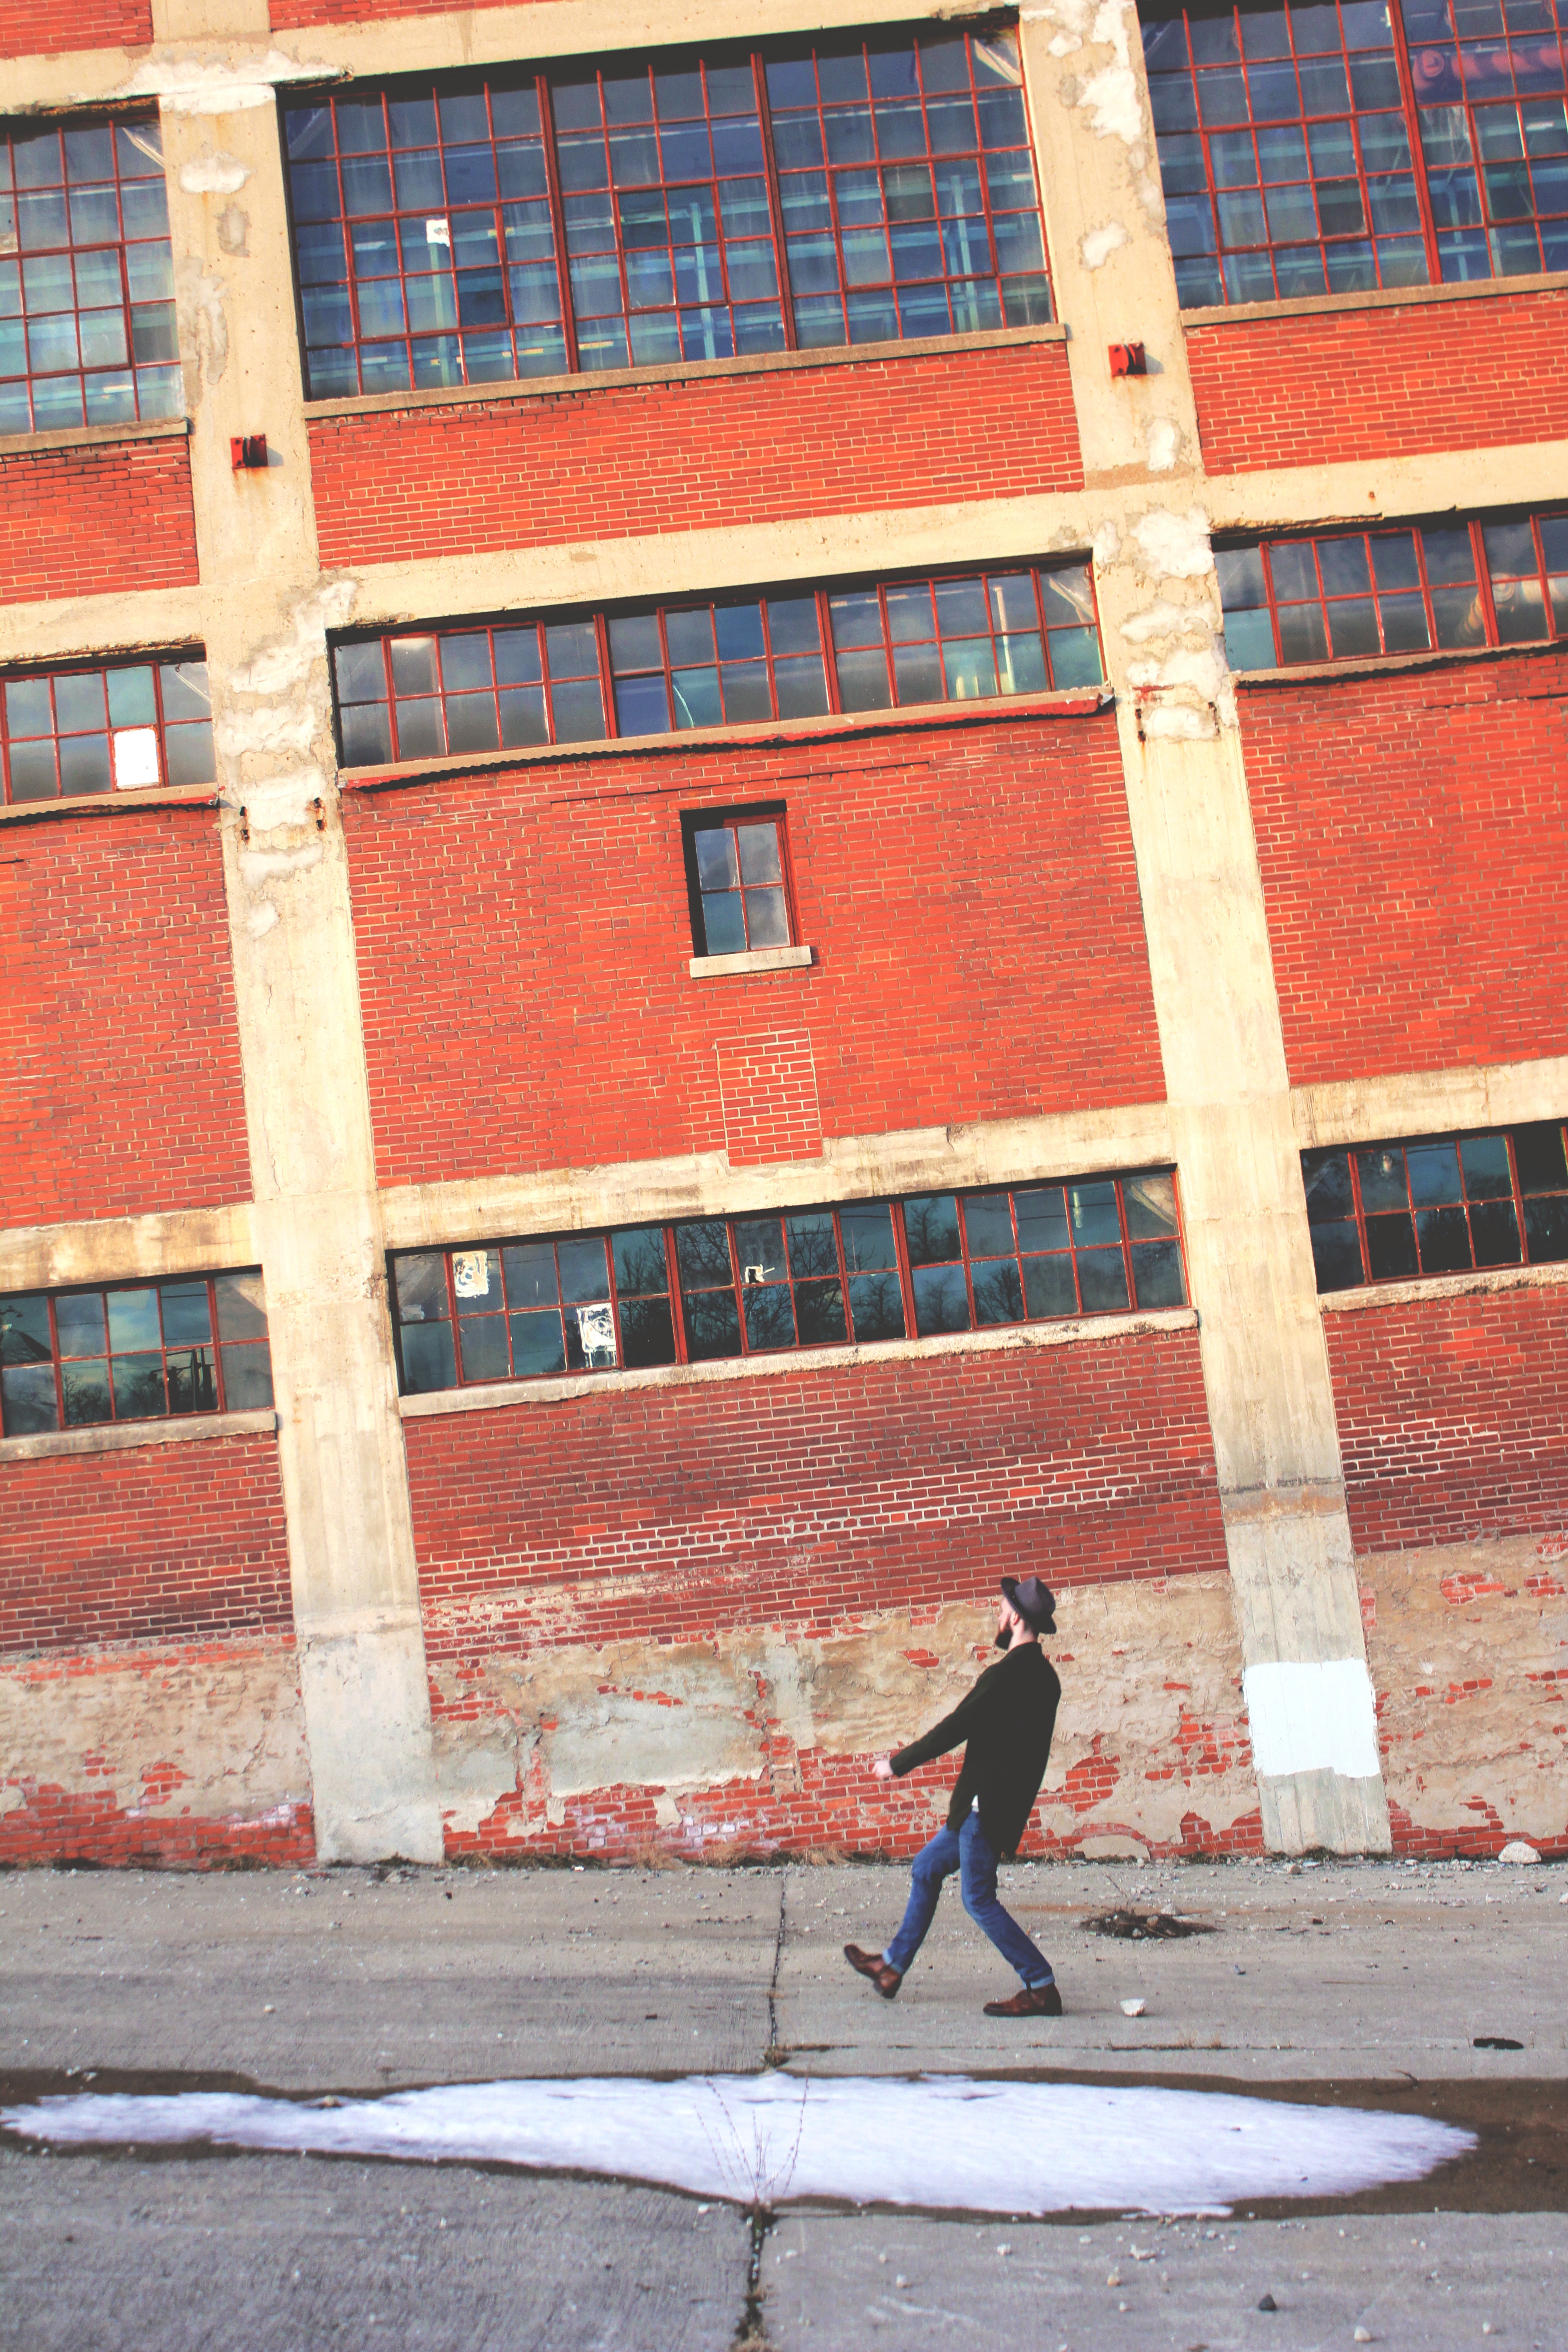
street, window, wall, red, color, facade, blue, brick, art, mural, shape, urban area